Qin Er Shi

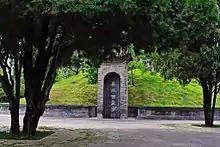
Tomb of Qin Er Shi

Qin Er Shi reigned only for three years and was forced to commit suicide eventually by Zhao Gao at the age of 22. Qin Er Shi was condemned by Zhao Gao after his death and was denied a royal burial. He was buried in modern Xi'an, near the Wild Goose Pagoda. Compared to his father, his tomb is much less elaborate and does not have a Terracotta Army. Qin Er Shi did not have a temple name.